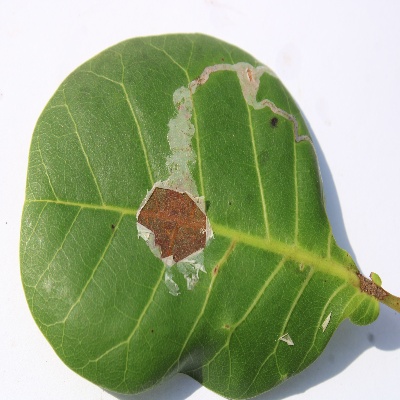
Crop: Cashew
Condition: leaf miner